MASwings

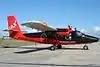
A FlyAsianXpress (FAX) Twin Otter in 2007

In August 2006, the Malaysian government outsourced the operation of Rural Air Service to FlyAsianXpress (FAX), a subsidiary of AirAsia, aiming to enhance efficiency, reduce costs and improve connectivity for rural communities. Initially, FAX attracted attention with competitive fares and promotional offers, but the airline soon faced operational difficulties. Challenges such as maintenance issues and unreliable service led to frequent flight cancellations and passenger dissatisfaction.